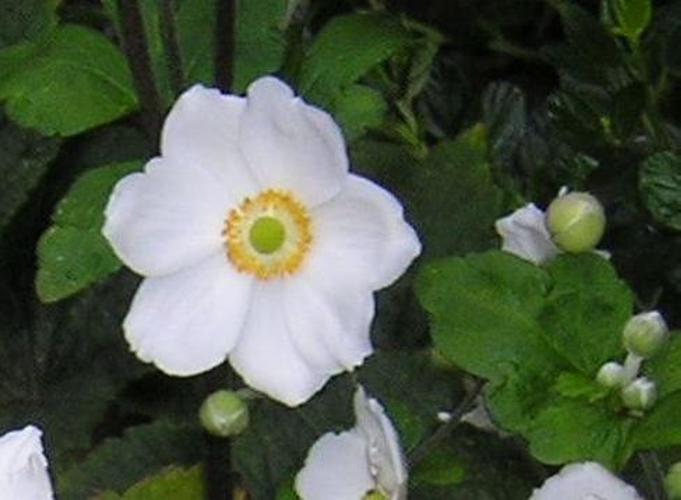
Label: japanese anemone